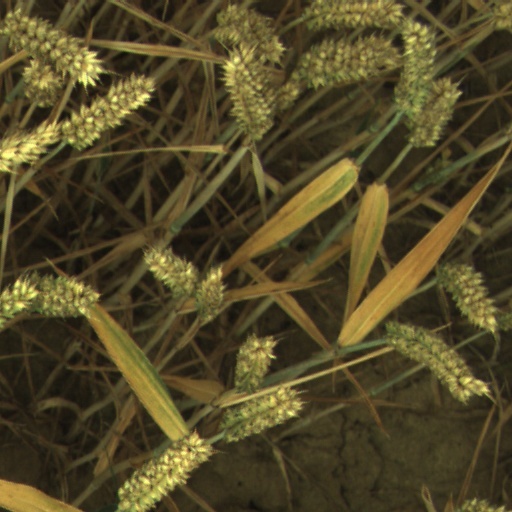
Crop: wheat